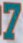
Number: 7